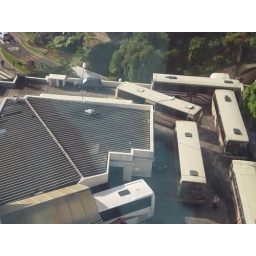
The view of a coach depot in Funchal taken from a cable car